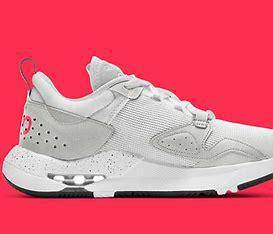
Brand: Jordan
Model: Air Cadence